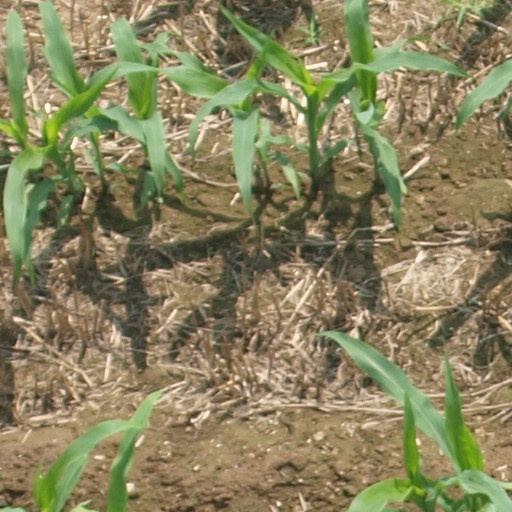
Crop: maize; corn